The Journey of Monalisa

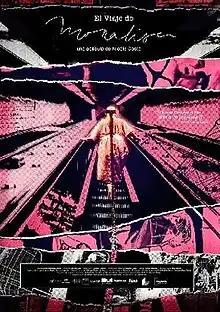
Promotional release poster

The Journey of Monalisa (Spanish: El viaje de Monalisa) is a 2019 Chilean-American documentary film directed by Nicole Costa (in her directorial debut) and written by Costa, Daniela Camino and Melisa Miranda. It is about the journey of the transgender artist Iván Monalisa in her self-exile in New York where she worked as a prostitute.